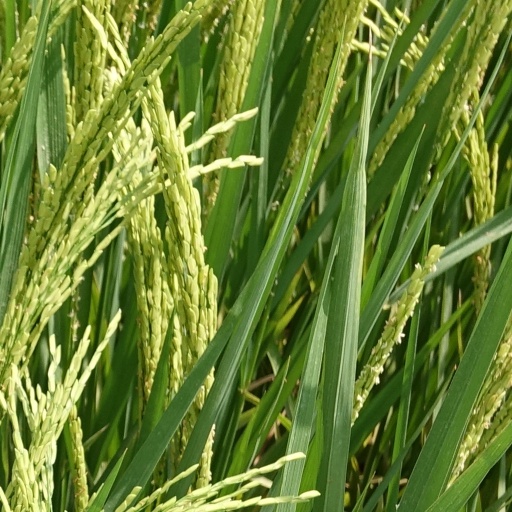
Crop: rice